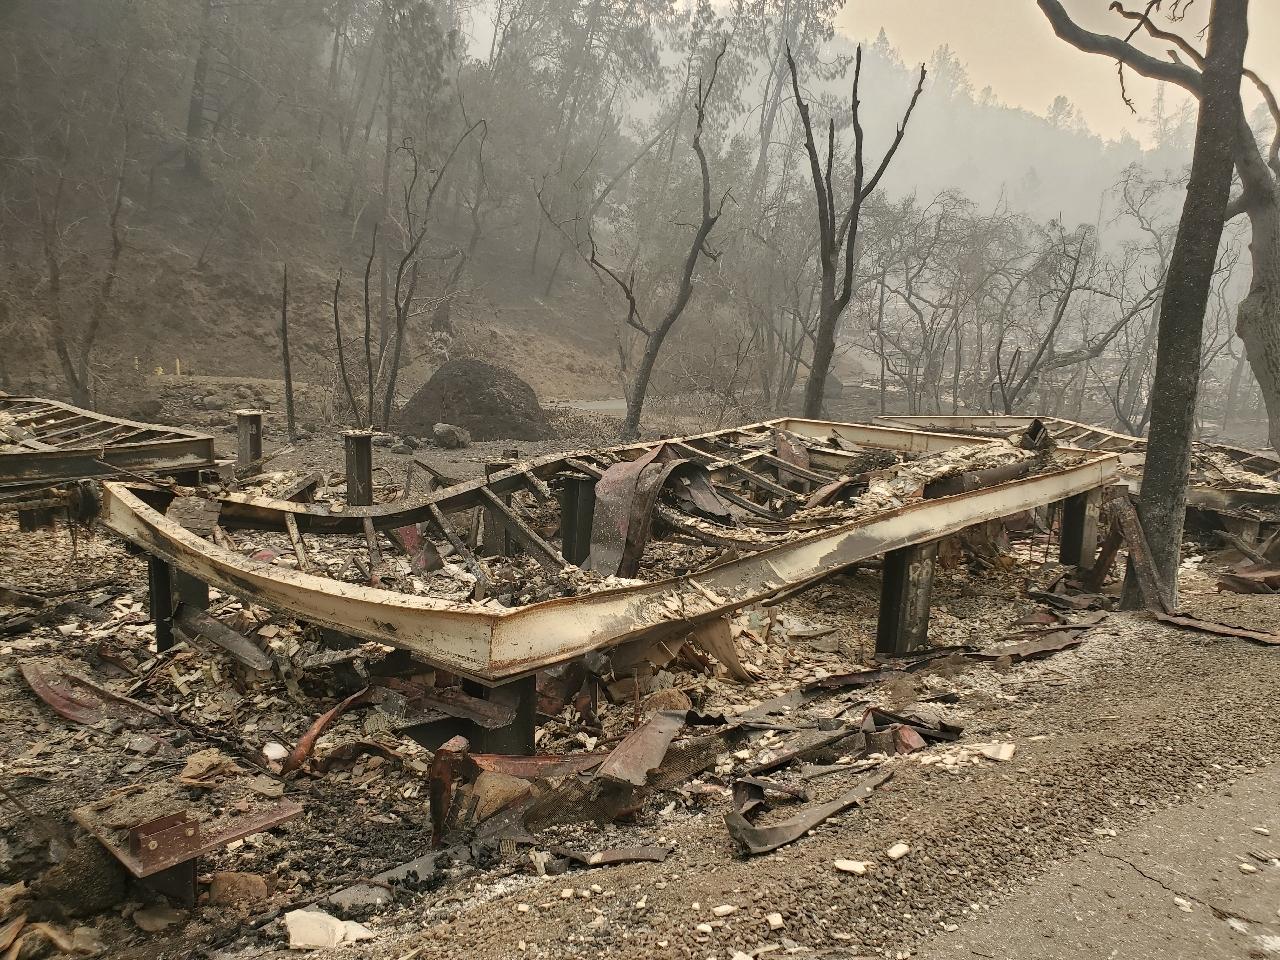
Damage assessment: destroyed